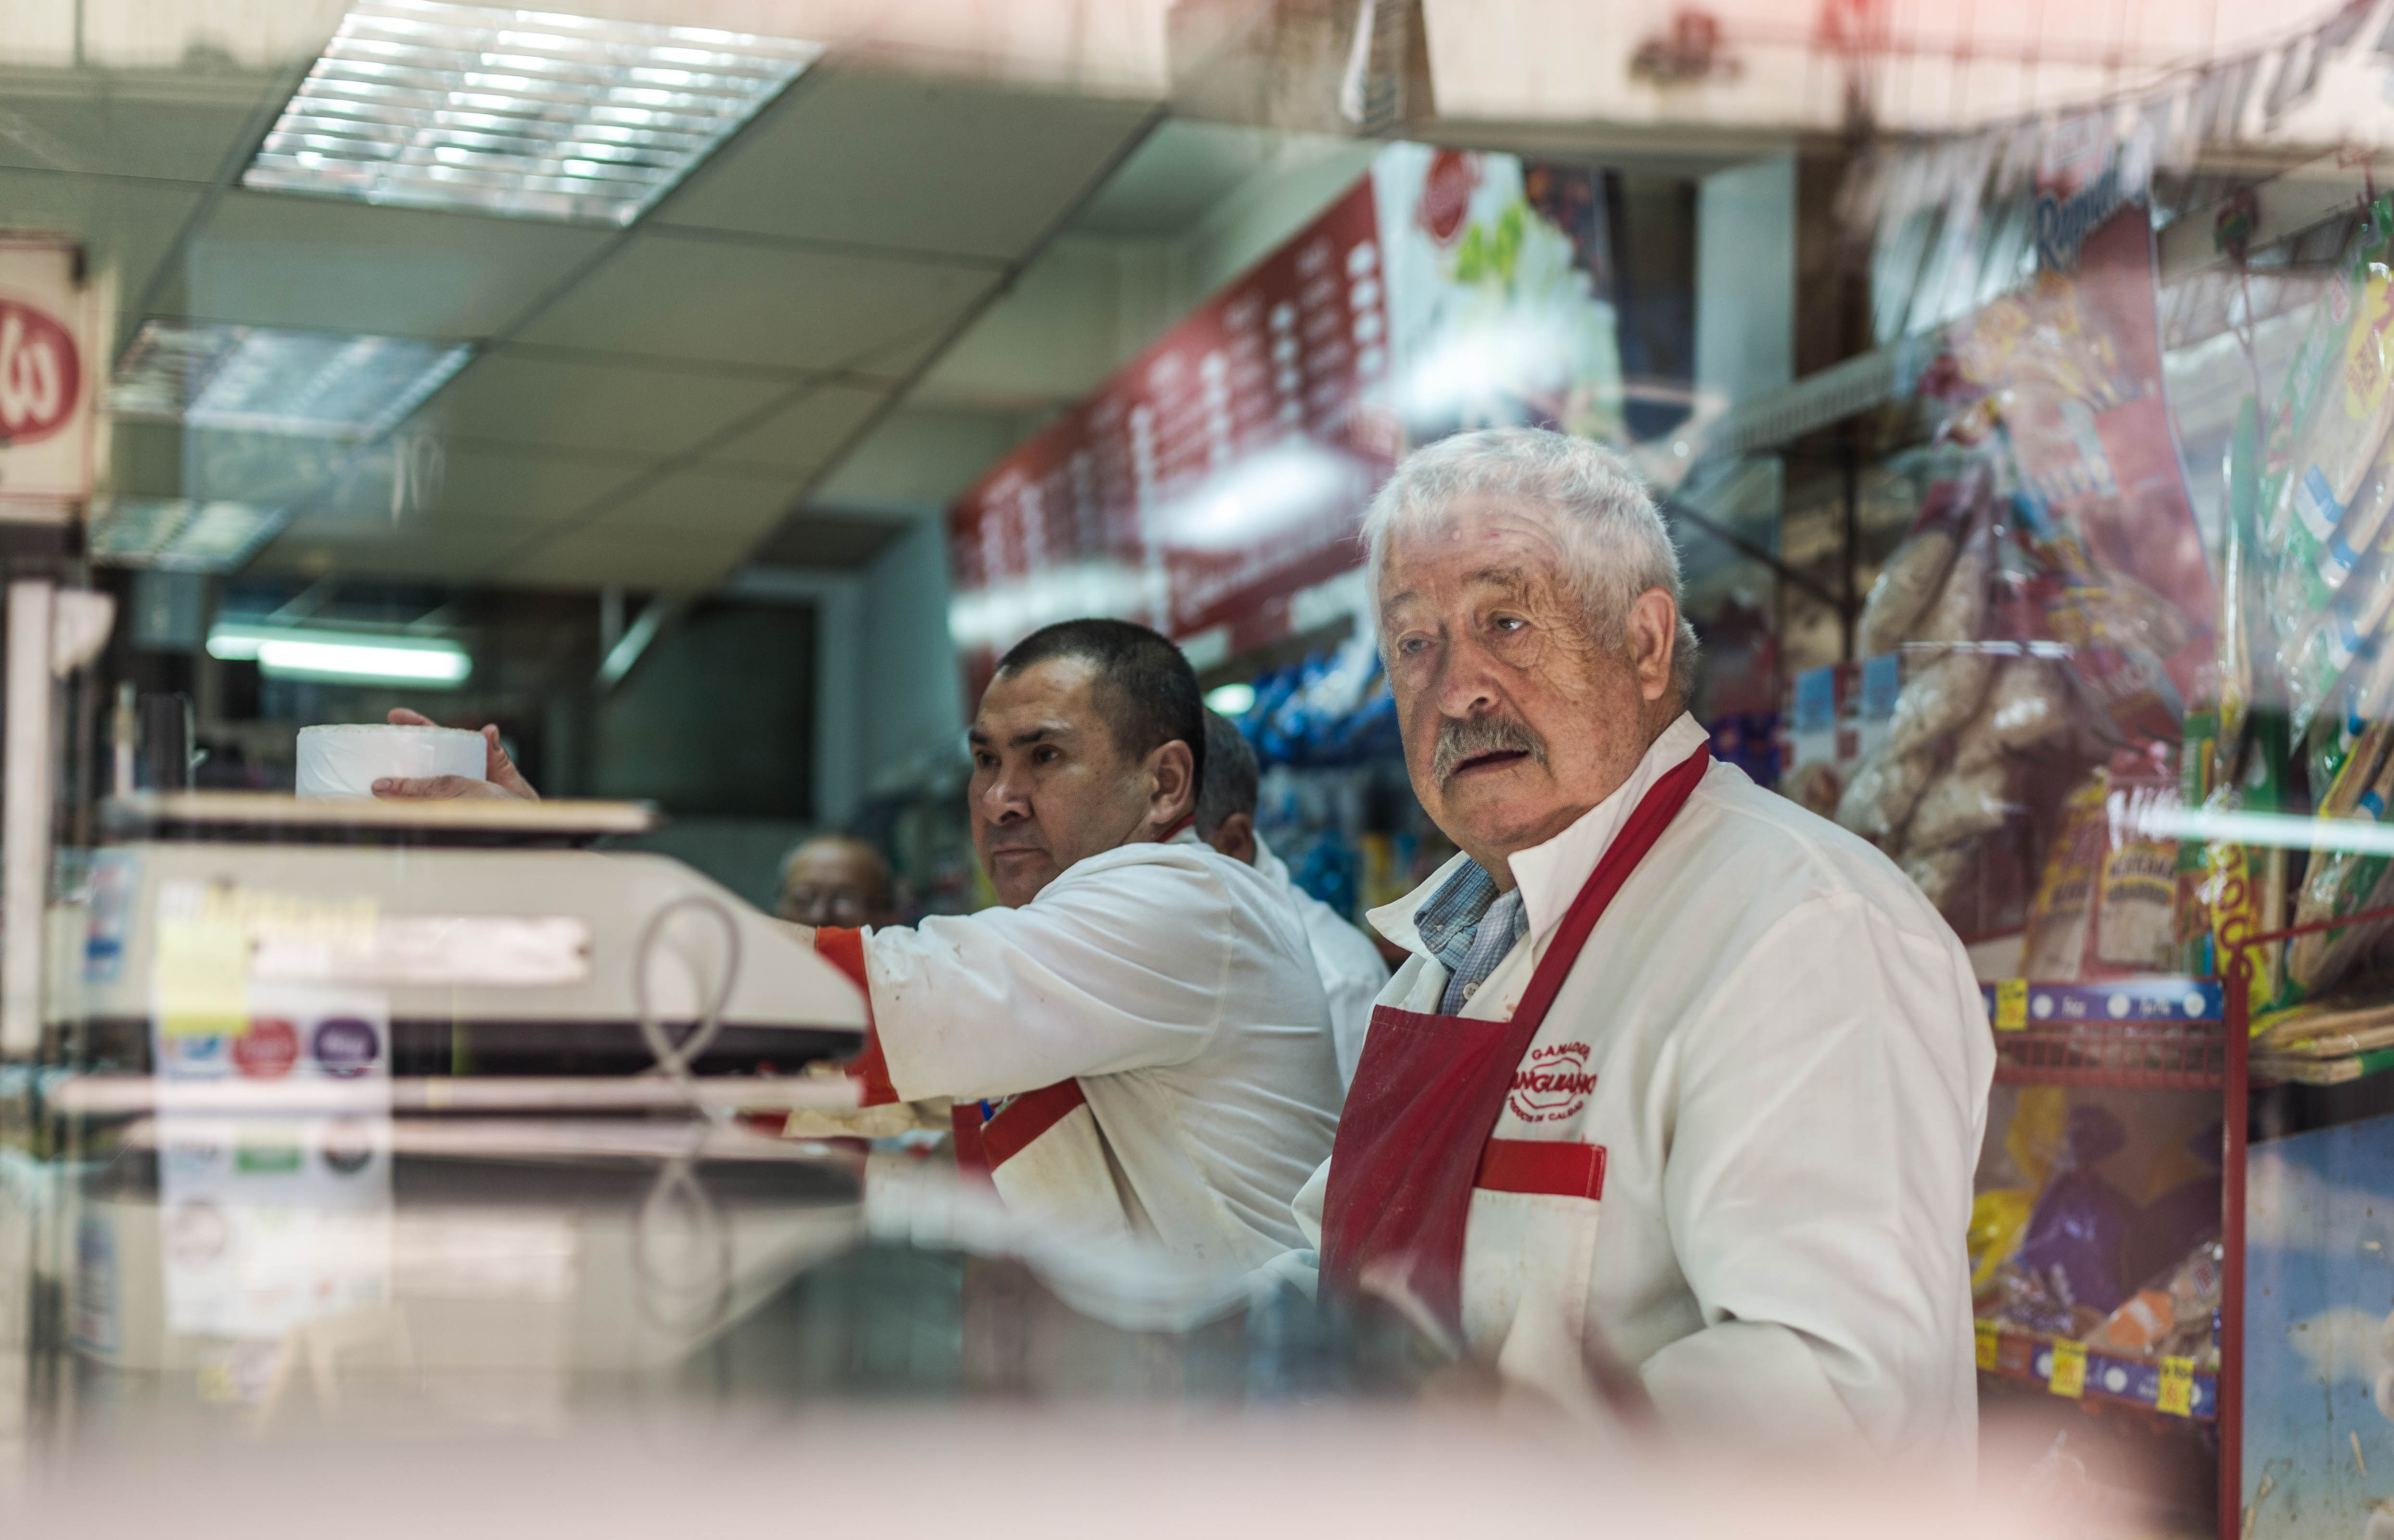
people, supermarket, snapshot, customer, grocery store, shopkeeper, retail, building, street, selling